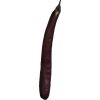
Label: Eggplant long 1